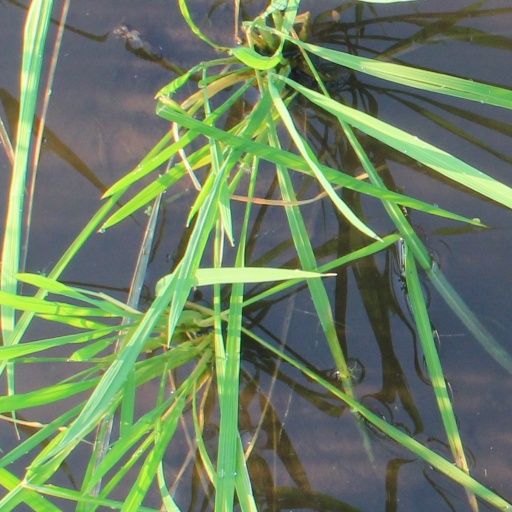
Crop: rice